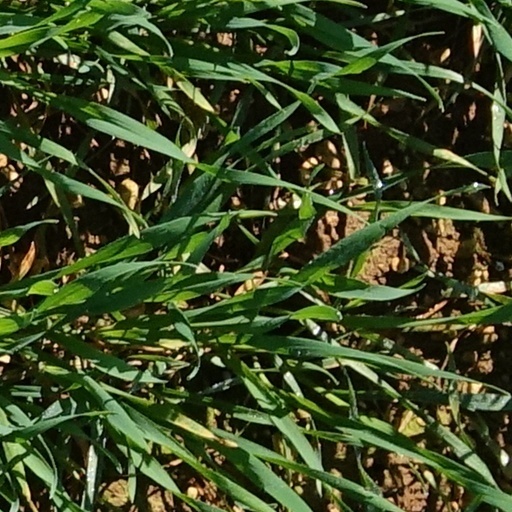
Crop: wheat